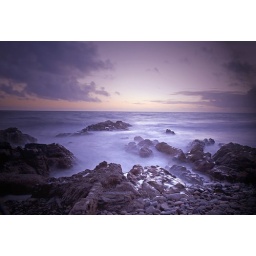
A slight slow exposure softens the pacific ocean sunset along the malibu coast in california